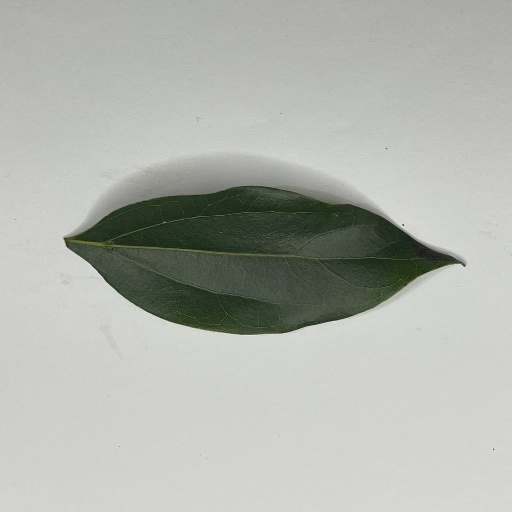
Species: Camphor
Leaf condition: Healthy Leaf